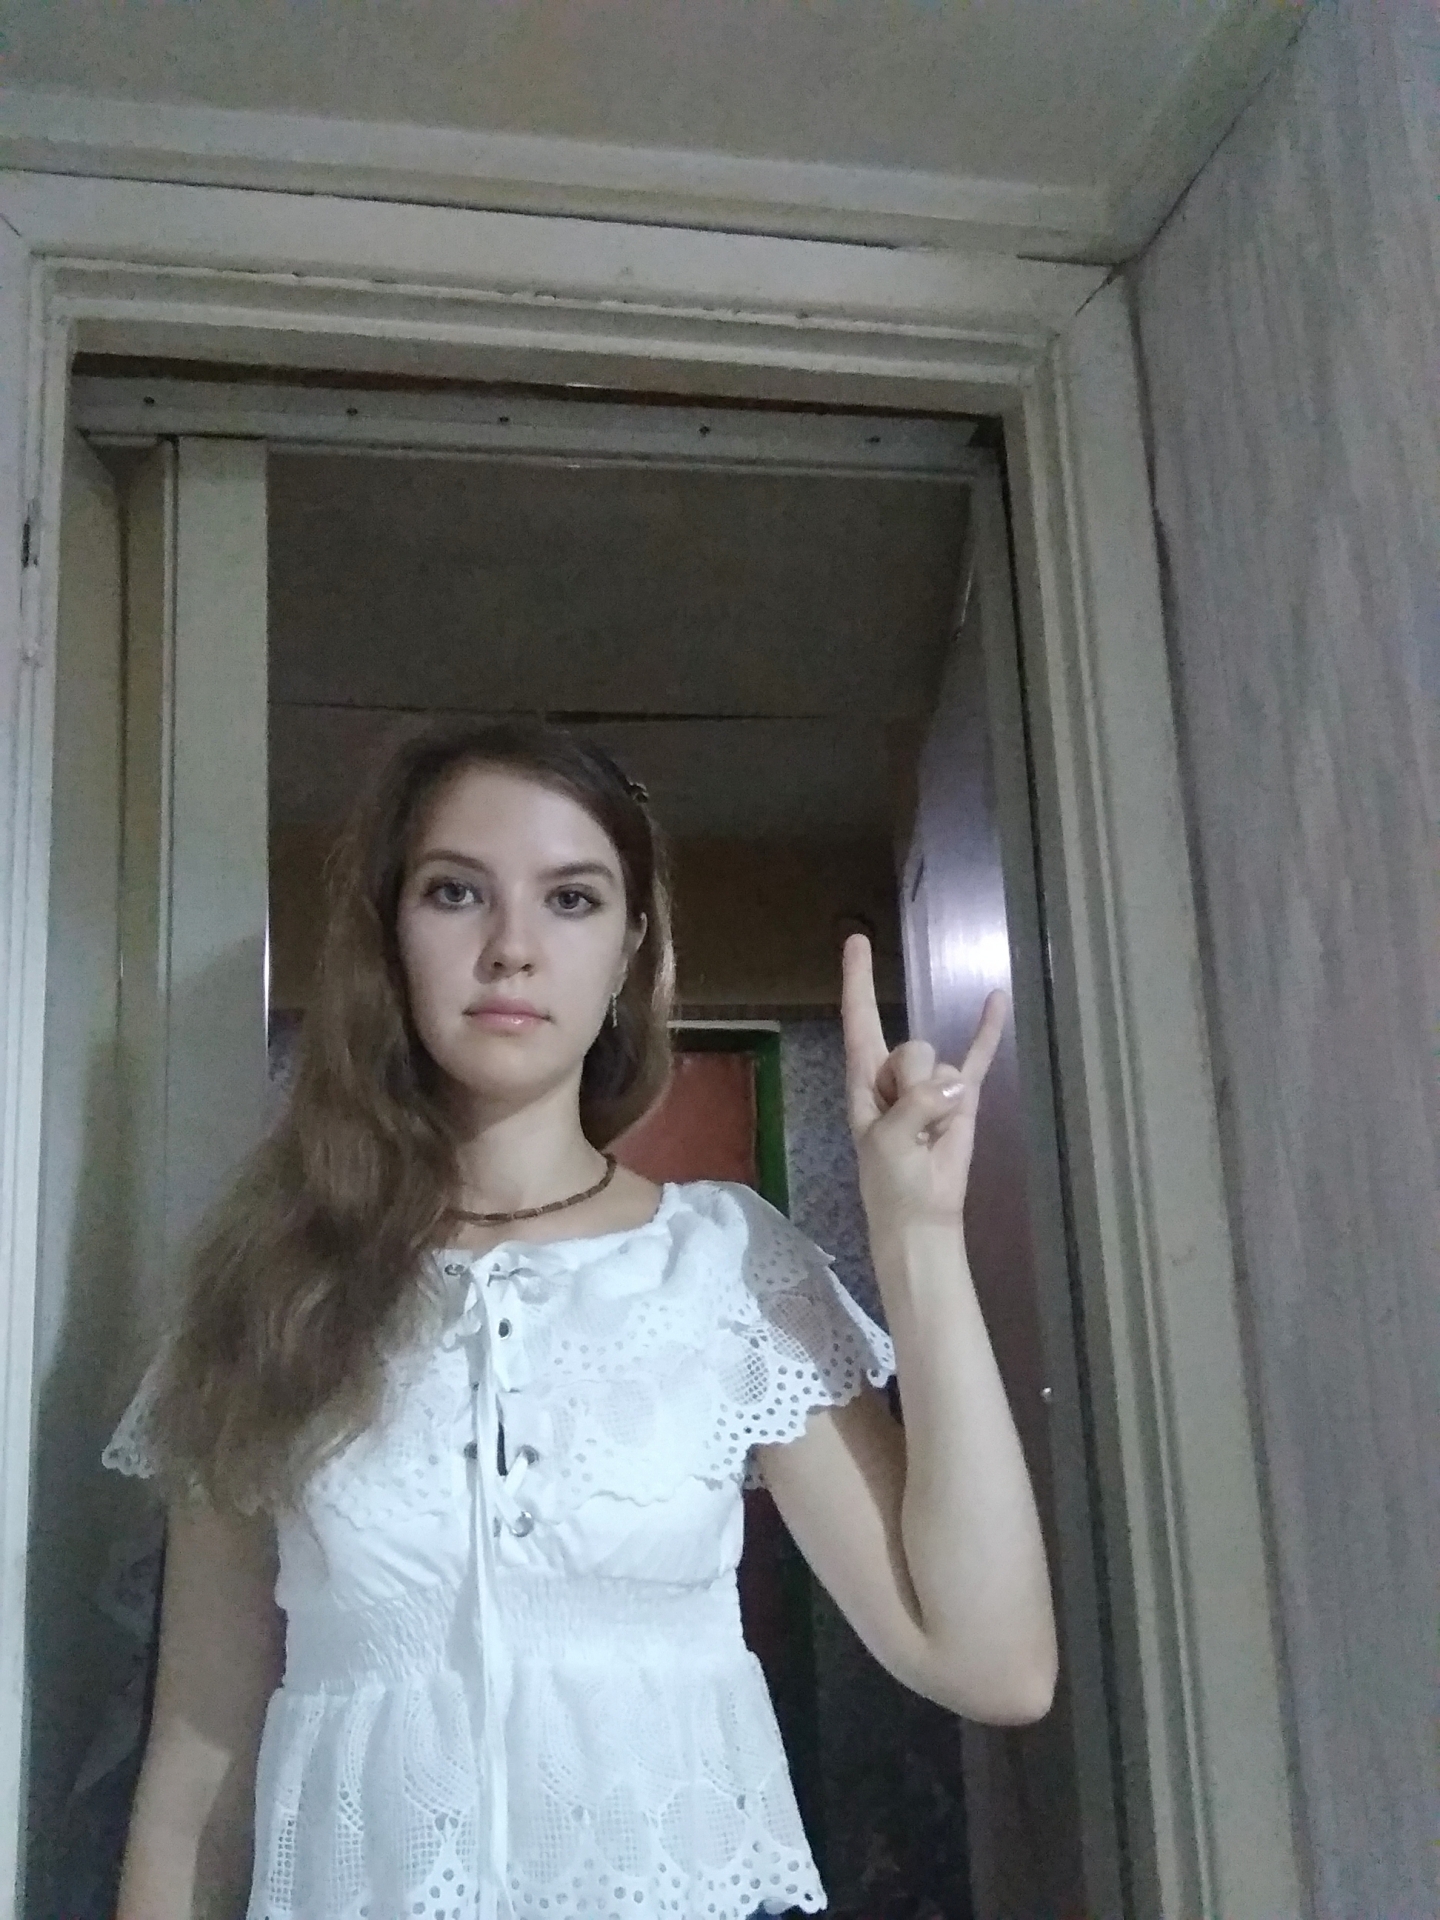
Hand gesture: rock